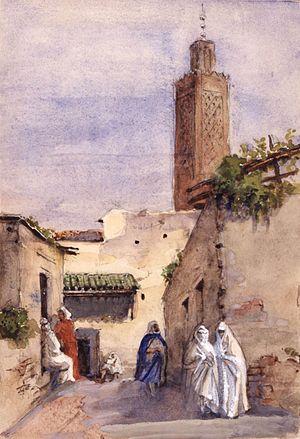
Mosquée Sidi Boumediene en 1886, Tlemcen (Algérie)
La mosquée Sidi Boumediene est une mosquée située dans le quartier d'El Eubbad à Tlemcen, construite en 1339 par le sultan mérinide Abou l'Hassan Ali comme annexe au mausolée de Sidi Boumediene.